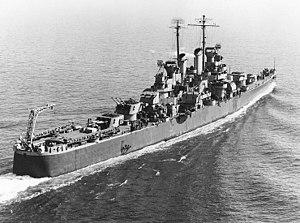
L'USS Birmingham (CL-62) est un croiseur léger de classe Cleveland entré en service dans l'United States Navy durant la Seconde Guerre mondiale.